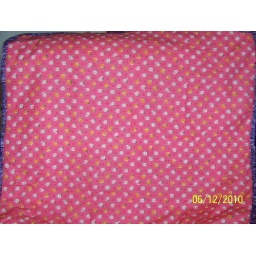
The back used 2 1/2 yards of fabric in light orange with flowers that I had in my stash already!